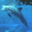
Label: dolphin